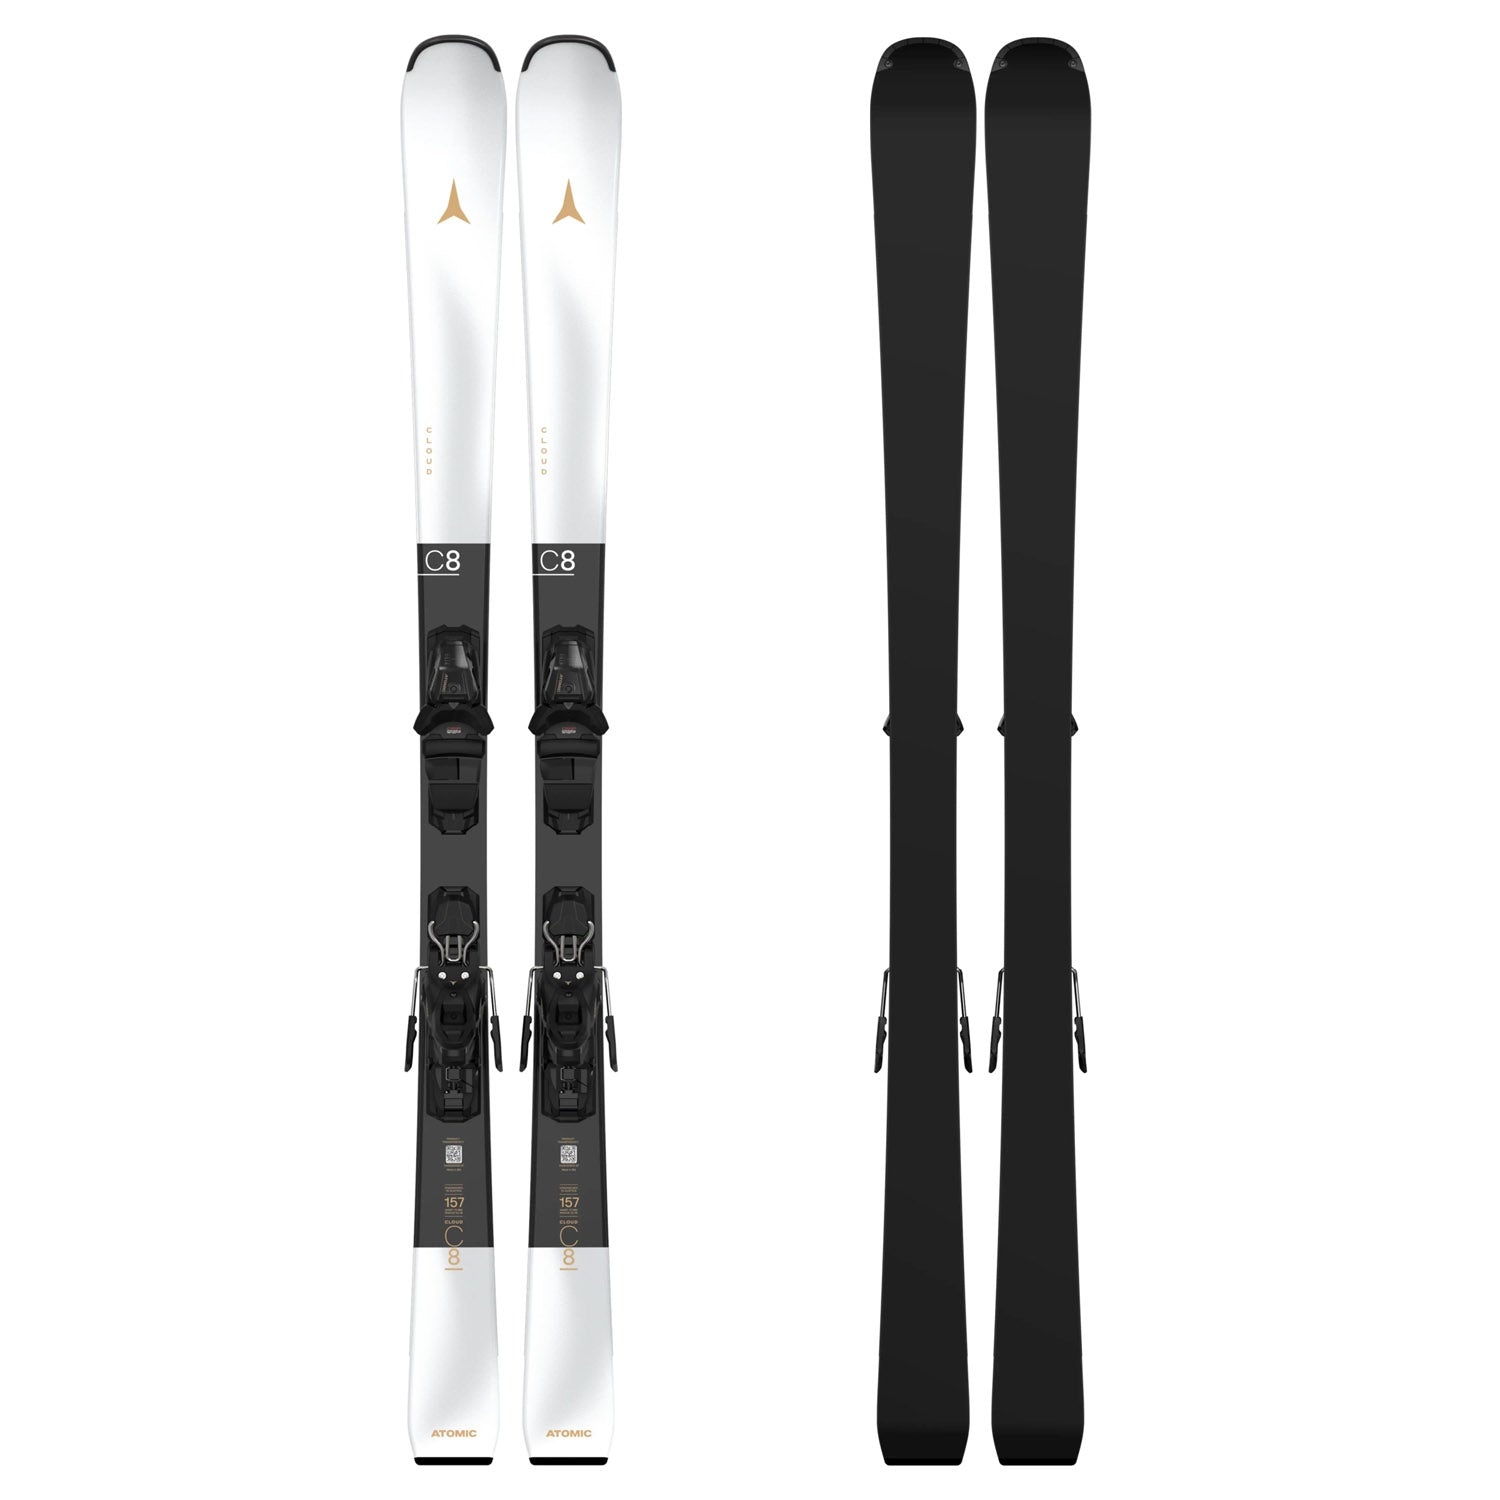
Atomic Women's Cloud C8 Ski + M 10 GW Binding 2026
ATOMIC WOMEN'S CLOUD C8 SKI + M 10 GW BINDING Graceful turns, smooth control, and effortless confidence—that’s the promise of this ski. Designed for women who love spending their days on freshly groomed pistes, it blends precision with approachability to make every run feel natural and fluid. The lightweight Densolite Core takes the effort out of linking turns, while the Piste Rocker profile helps the ski initiate with ease and stay steady through every carve. Whether you’re gliding through wide, flowing arcs or practicing tighter, more controlled turns, it feels intuitive and balanced underfoot. The Cloud C8 doesn’t just perform well—it carries itself with elegance. A structured topsheet and refined design give it a polished look to match its smooth ride. Paired with the M 10 GW binding for reliable connection and control, this setup is tuned for intermediate skiers who want to refine their technique and enjoy long, relaxed days on the mountain. Stable yet forgiving, light yet strong, it’s a companion that inspires confidence season after season—making every piste a canvas for your most graceful skiing. PRODUCT DETAILS Terrain : Piste, Carving Tip/Waist/Tail (mm): 116.5/72/101.5 @157cm Tail Shape: Flat Rocker Profile: Active Camber 0/100/0 Ability Level: Intermediate Turn Radius (m): 13.1 @157cm Construction: Dura Cap Sidewall Core: Densolite Flex Rating: 5/10 Binding: M 10 GW Other Features: Structured Topsheet, Side Edge Angle: 87°, Base Edge Angle: 1.0°, Dura Edge+ *Bindings are not installed Information provided by manufacturer.
Brand: Atomic
Category: Sporting Goods > Outdoor Recreation > Winter Sports & Activities > Skiing & Snowboarding > Skis > Downhill Skis